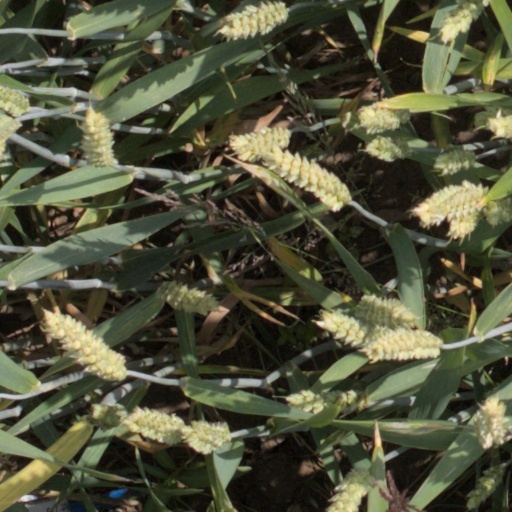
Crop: wheat